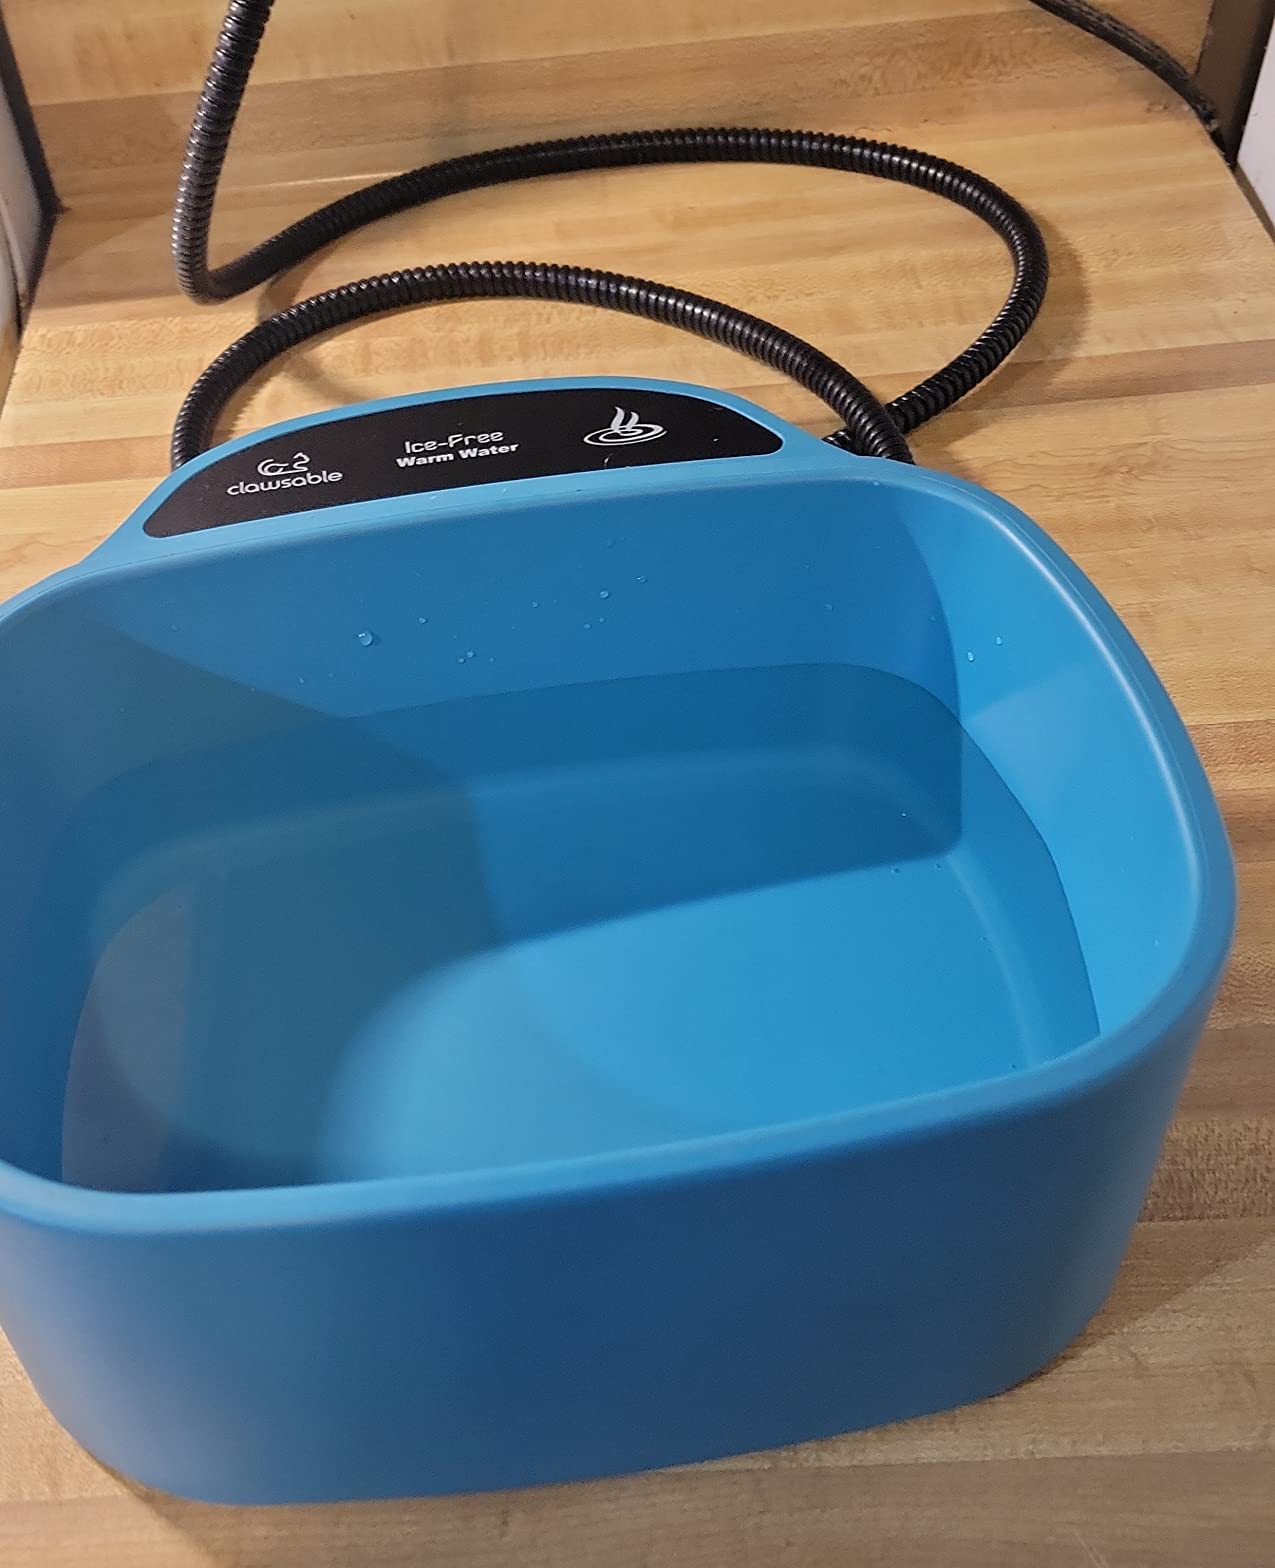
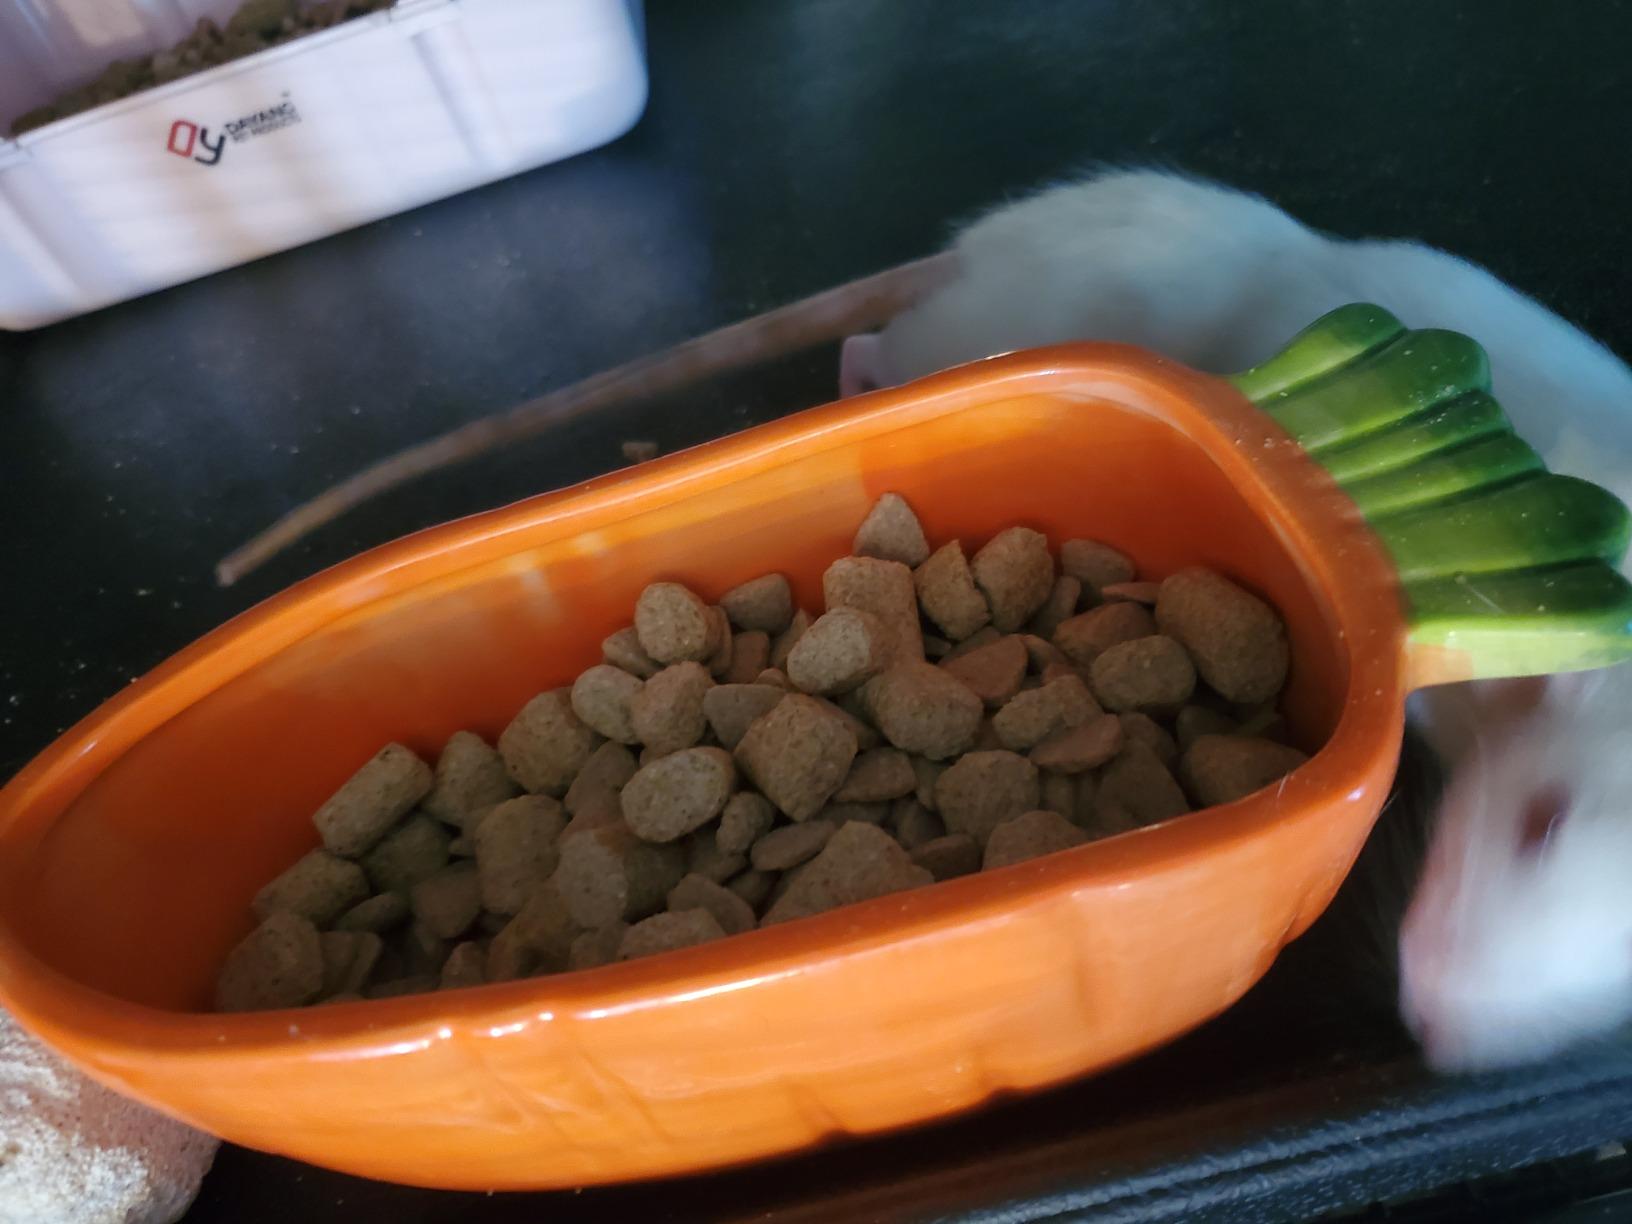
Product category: items_bowl
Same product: no